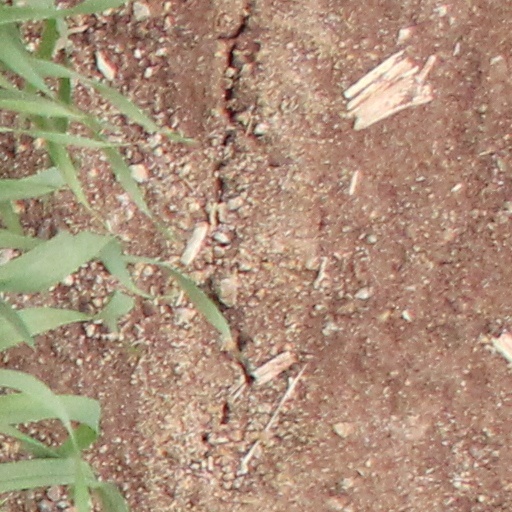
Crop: wheat